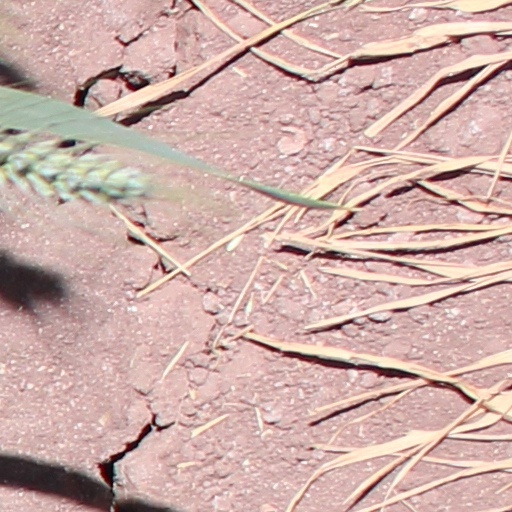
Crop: wheat